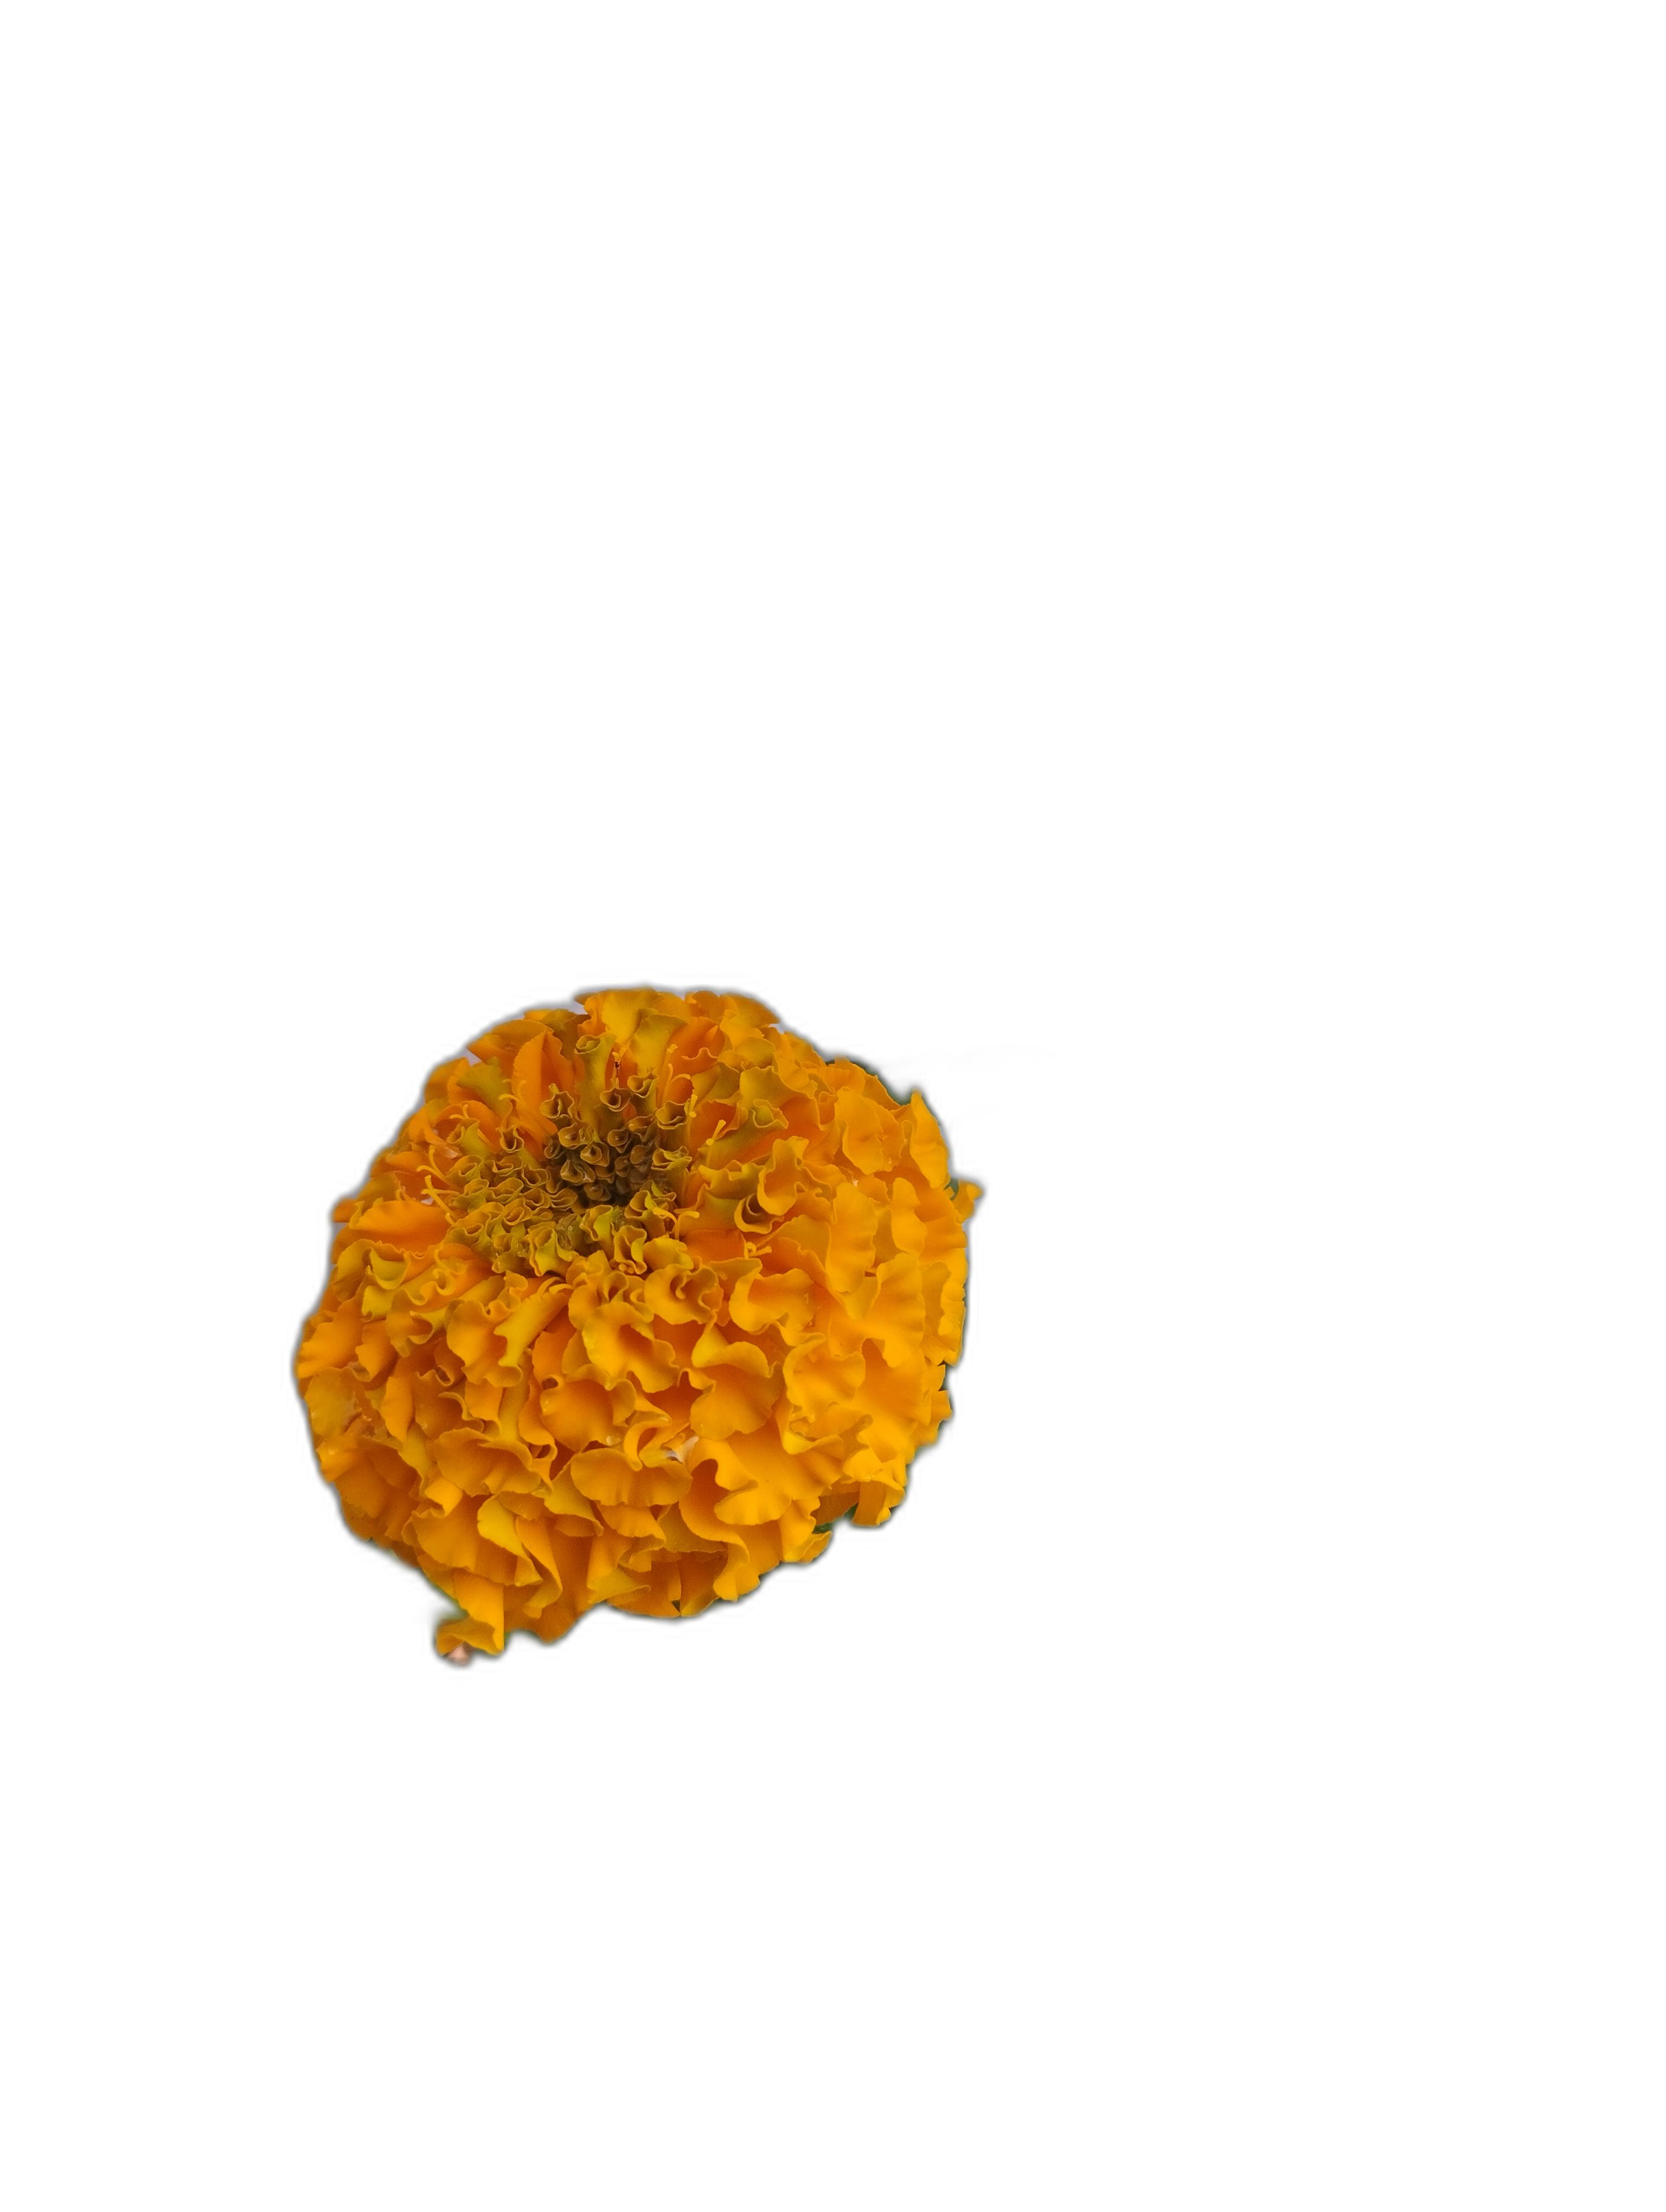
Label: Marigold